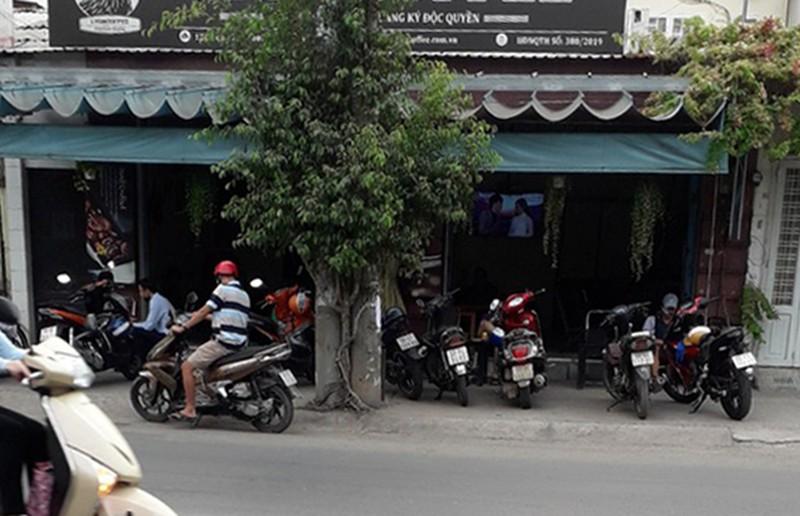
ở trên vỉa hè đang có sự xuất hiện của những chiếc xe máy